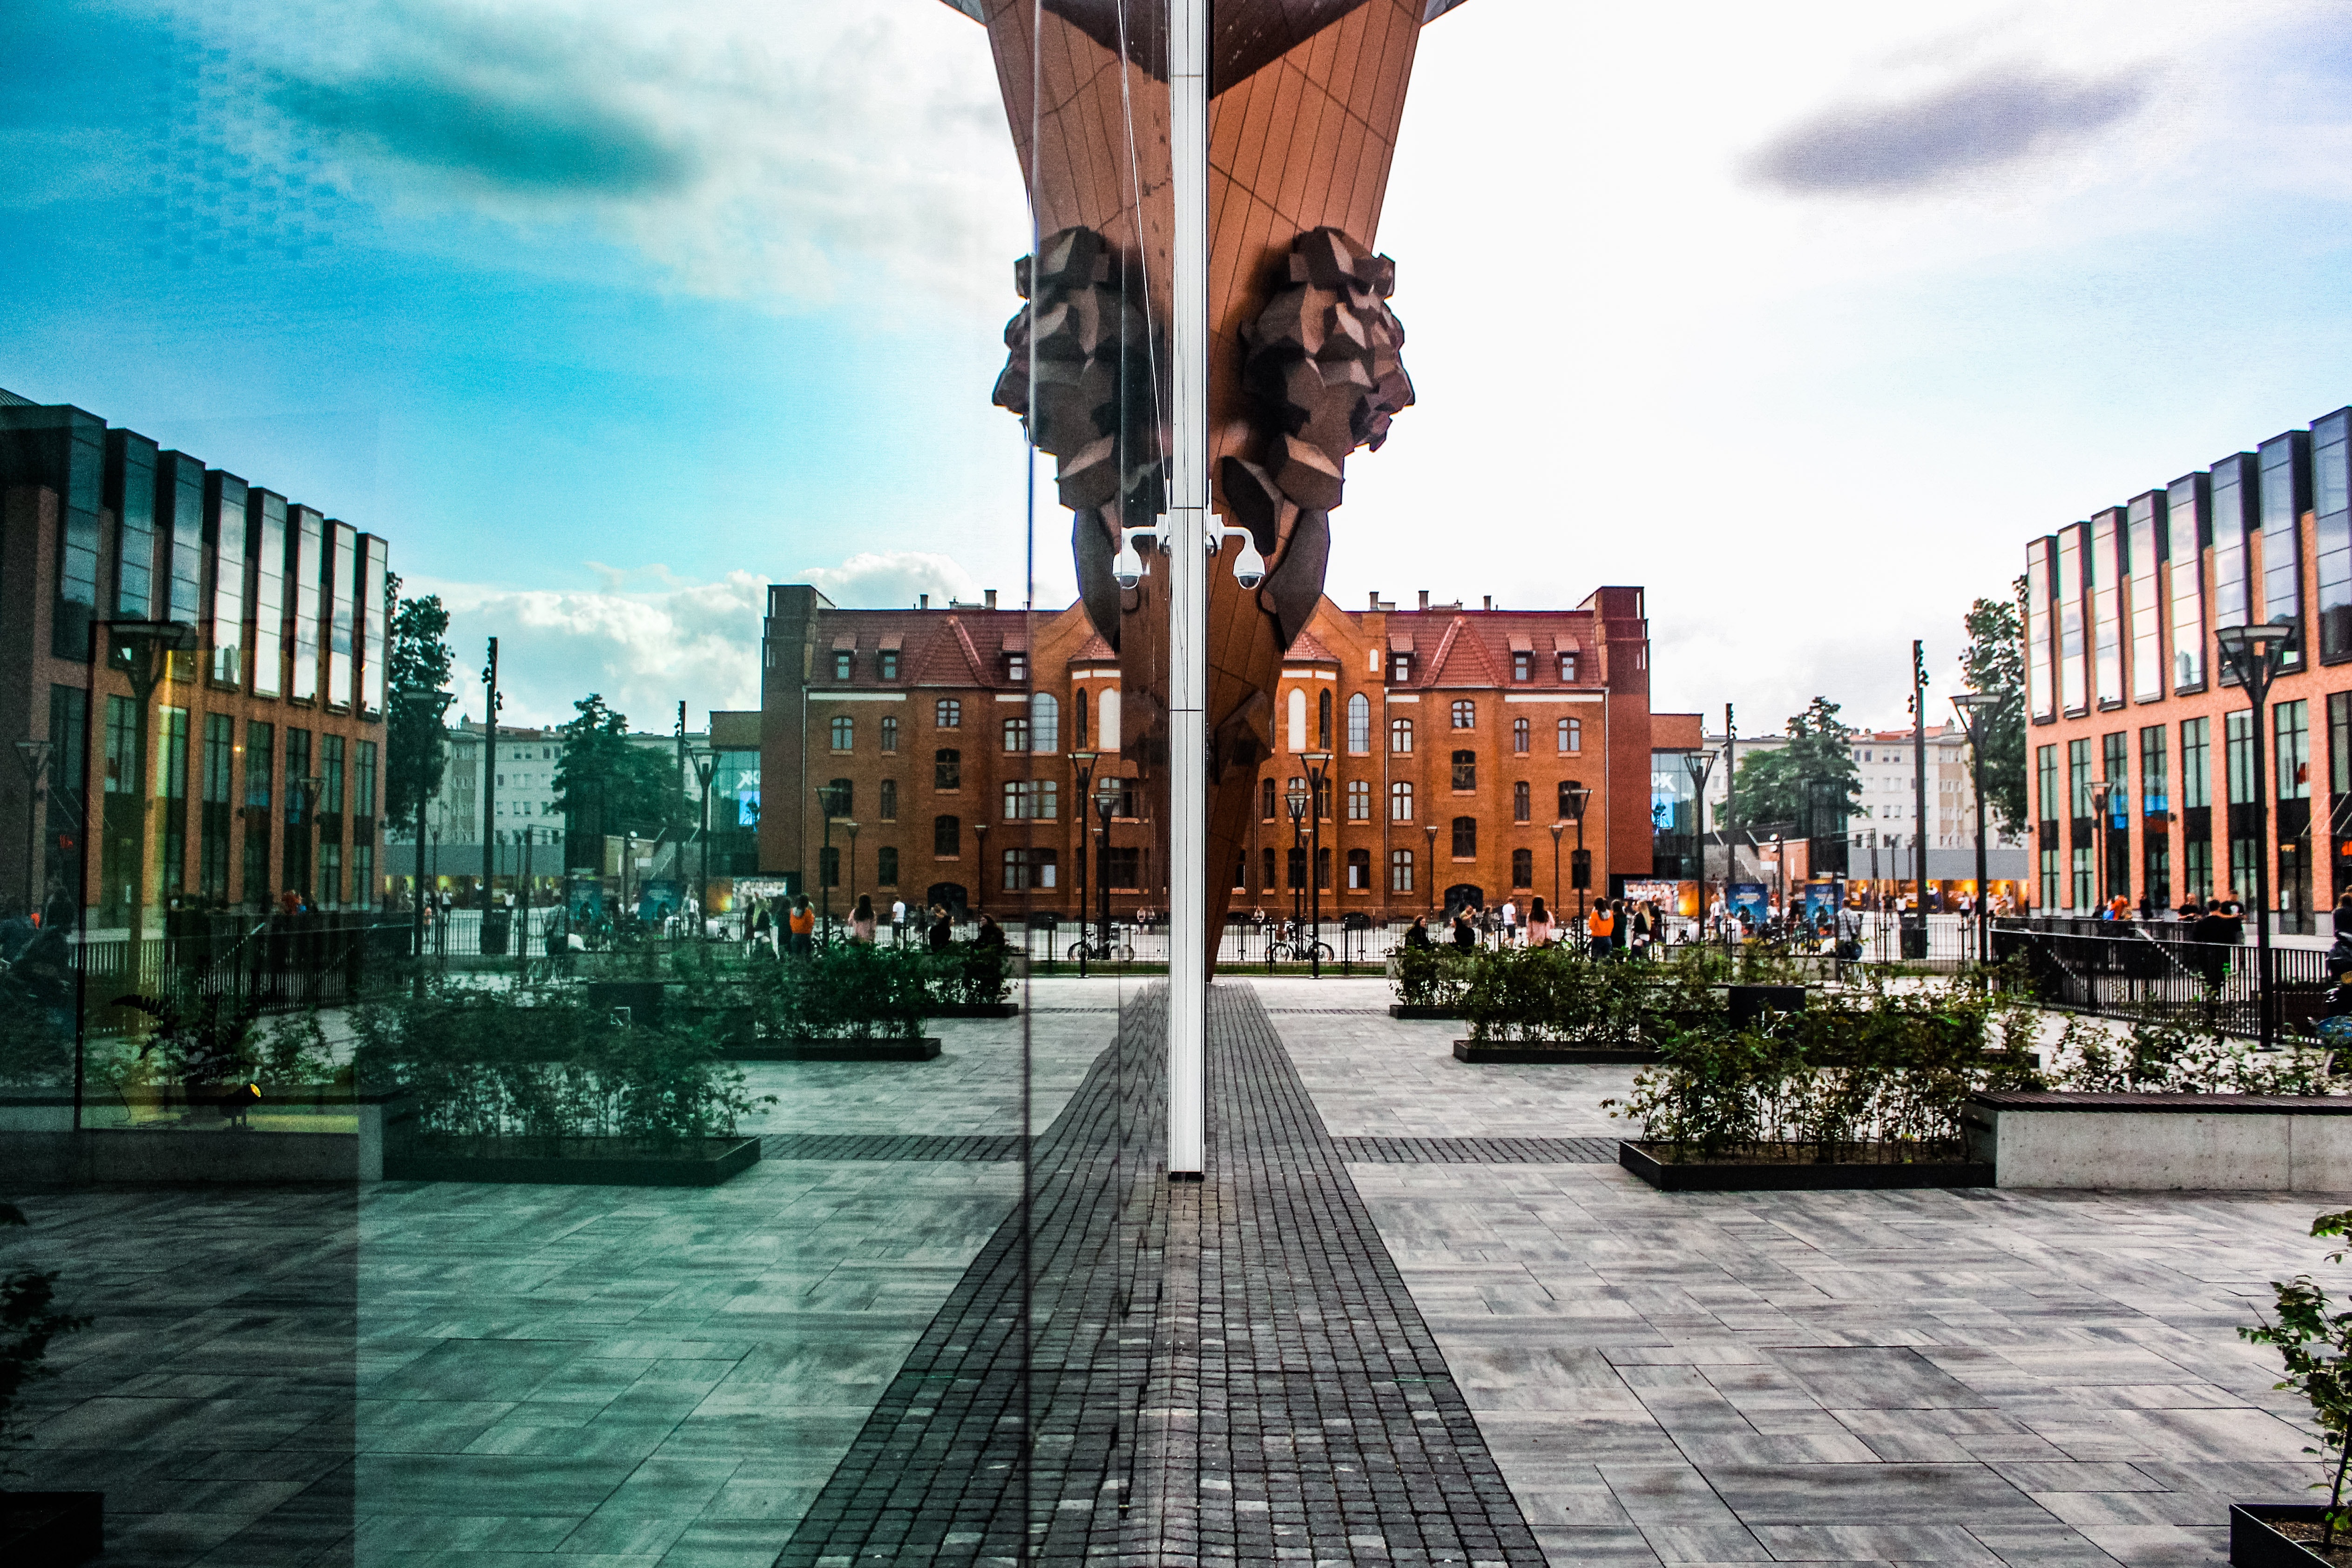
city, sky, architecture, landmark, human settlement, town, urban area, building, public space, water, reflection, mixed use, town square, metropolitan area, cloud, downtown, tree, urban design, street, plaza, tourism, facade, metropolis, tower